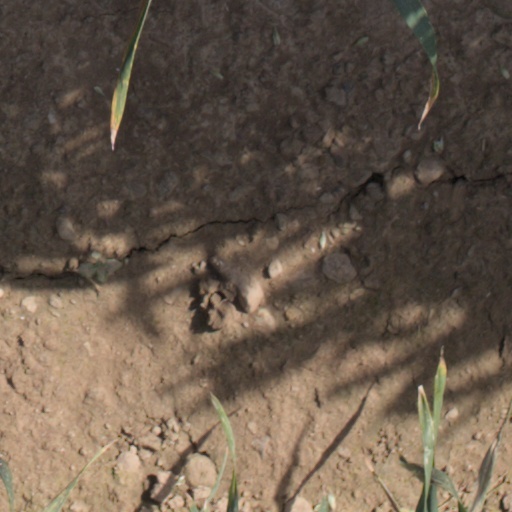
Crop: wheat